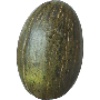
Label: Melon Piel de Sapo 1